Les bayadères

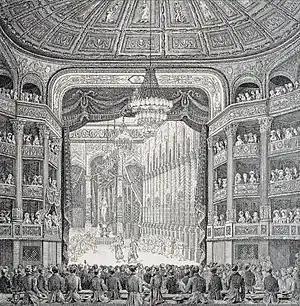
Performance of "Les bayadères" in 1821 for the inauguration of the Salle Le Peletier in Paris

Les bayadères is an opera in three acts by the composer Charles-Simon Catel. The French-language libretto, by Victor-Joseph Étienne de Jouy, is based on Voltaire's story "L'education d'un prince". It was first performed on 8 August 1810 by the Paris Opéra at the Théâtre des Arts with the famous soprano Caroline Branchu in the lead role of Laméa. "Les bayadères" was Catel's most popular opera.